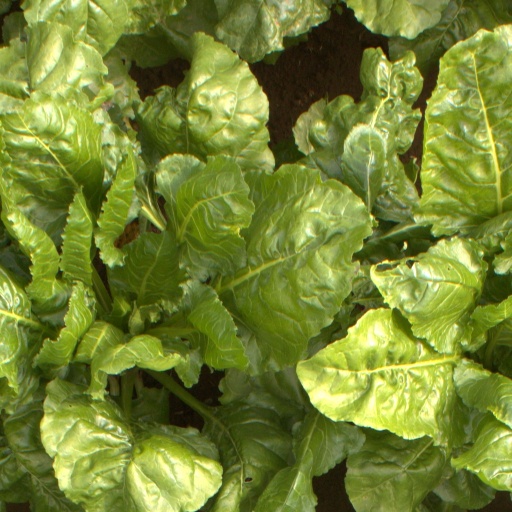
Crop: sugar beet